Terence Makengo

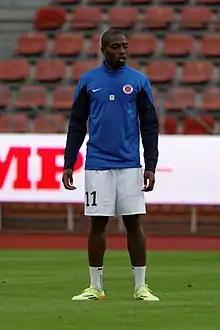
Makengo with Châteauroux in 2014

Terence Pierre "Tété" Makengo (born 22 June 1992) is a French professional footballer who plays as a forward. He is the son of former professional football player Sabhou Makengo.